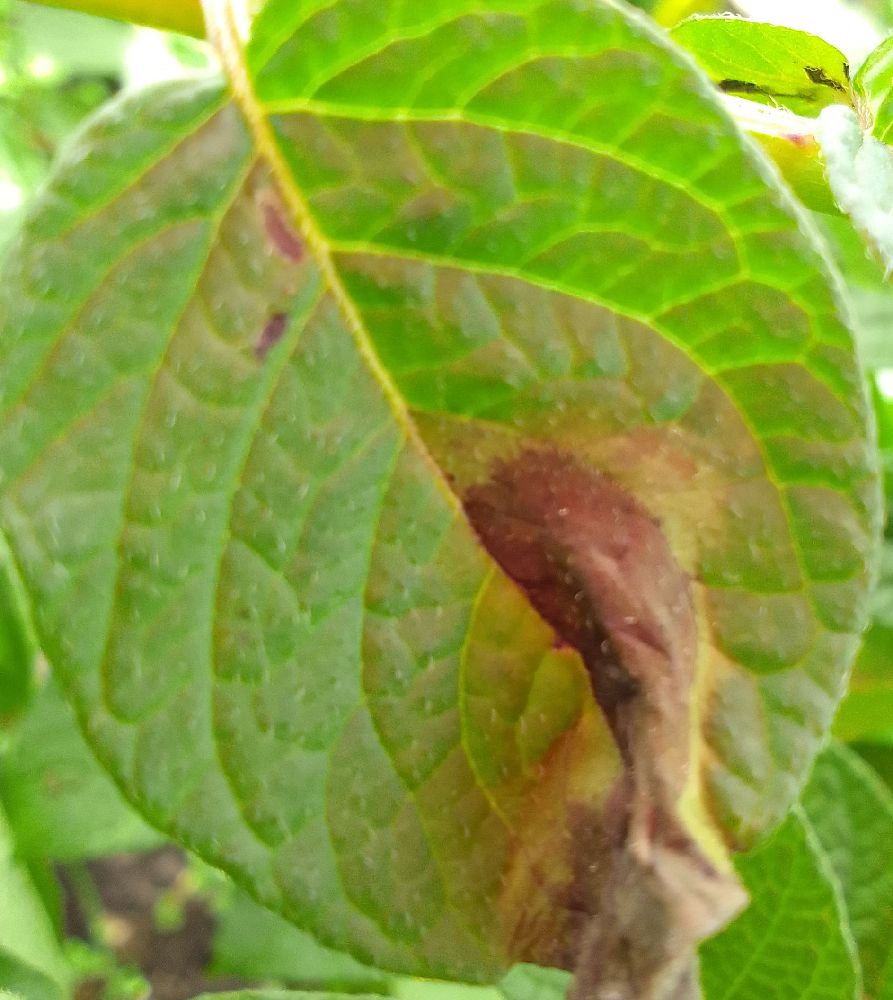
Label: Late blight